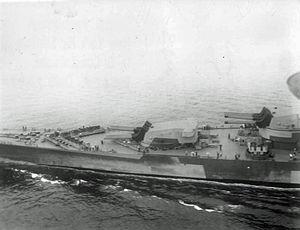
Le canon de 380 mm/45 modèle 1935 est le canon naval du plus gros calibre utilisé par les cuirassés de la Marine nationale française au XXᵉ siècle. Il a été monté sur le Richelieu et le Jean Bart.